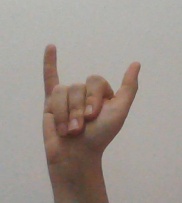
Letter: ya